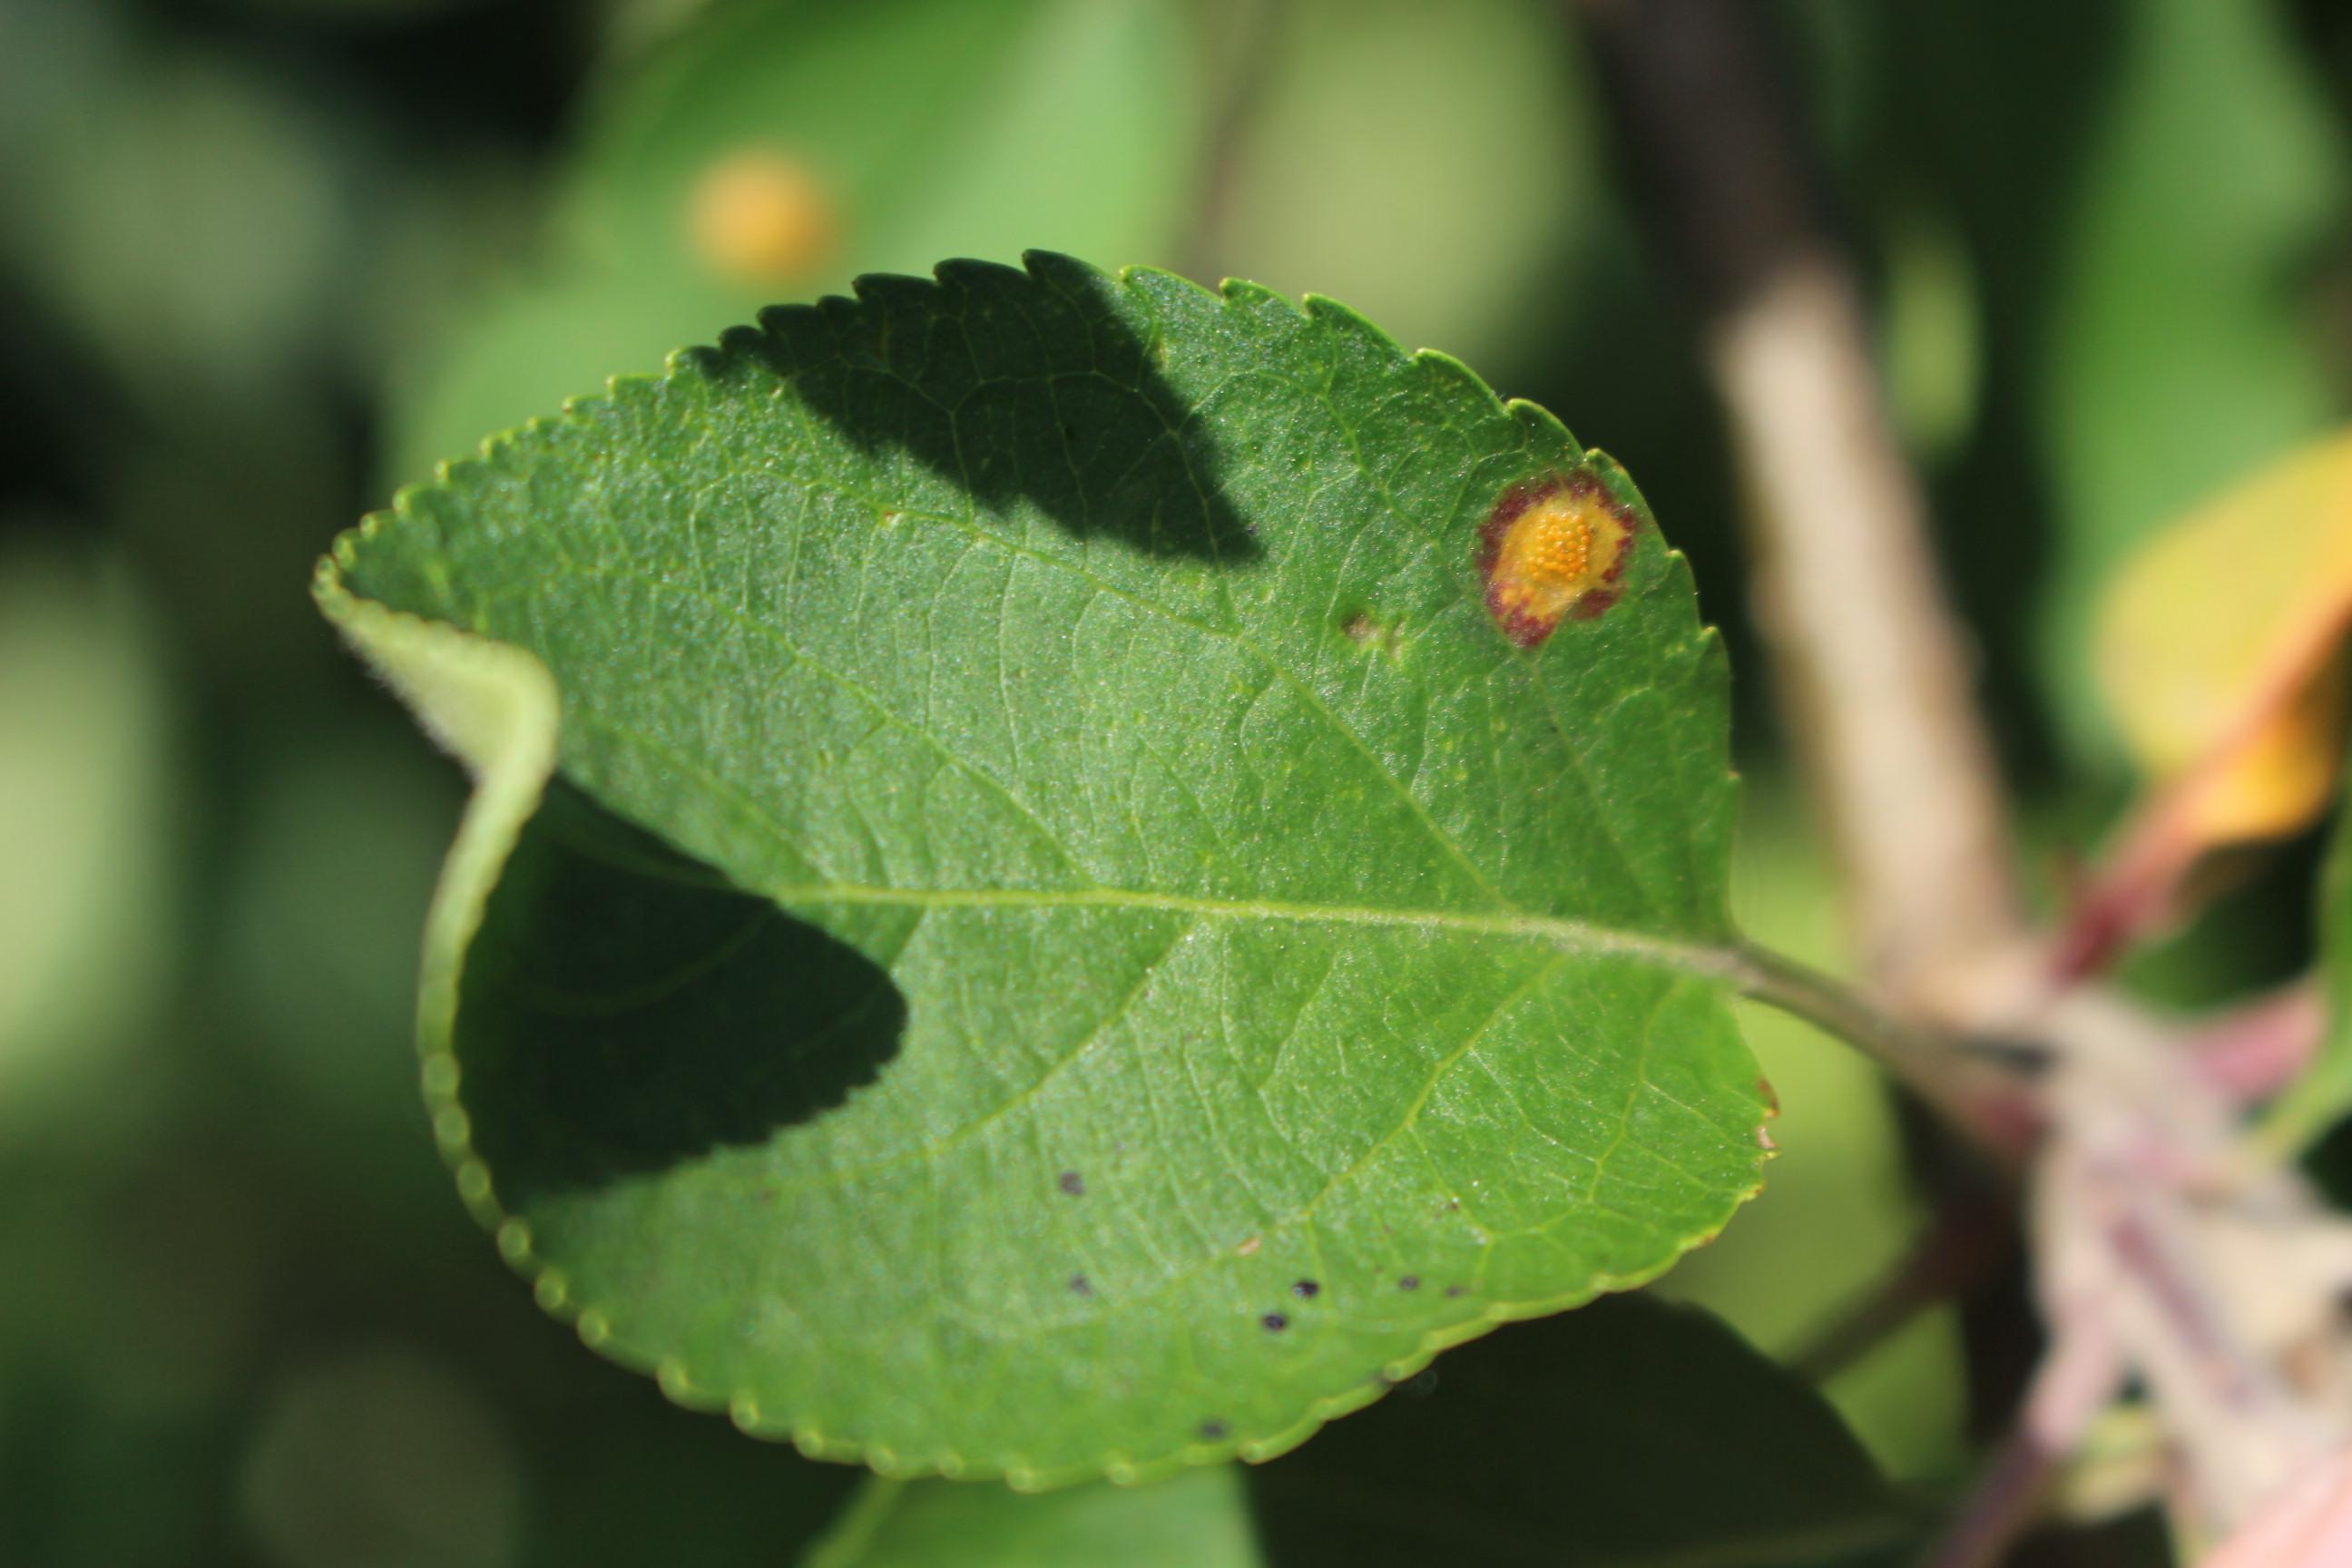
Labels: rust